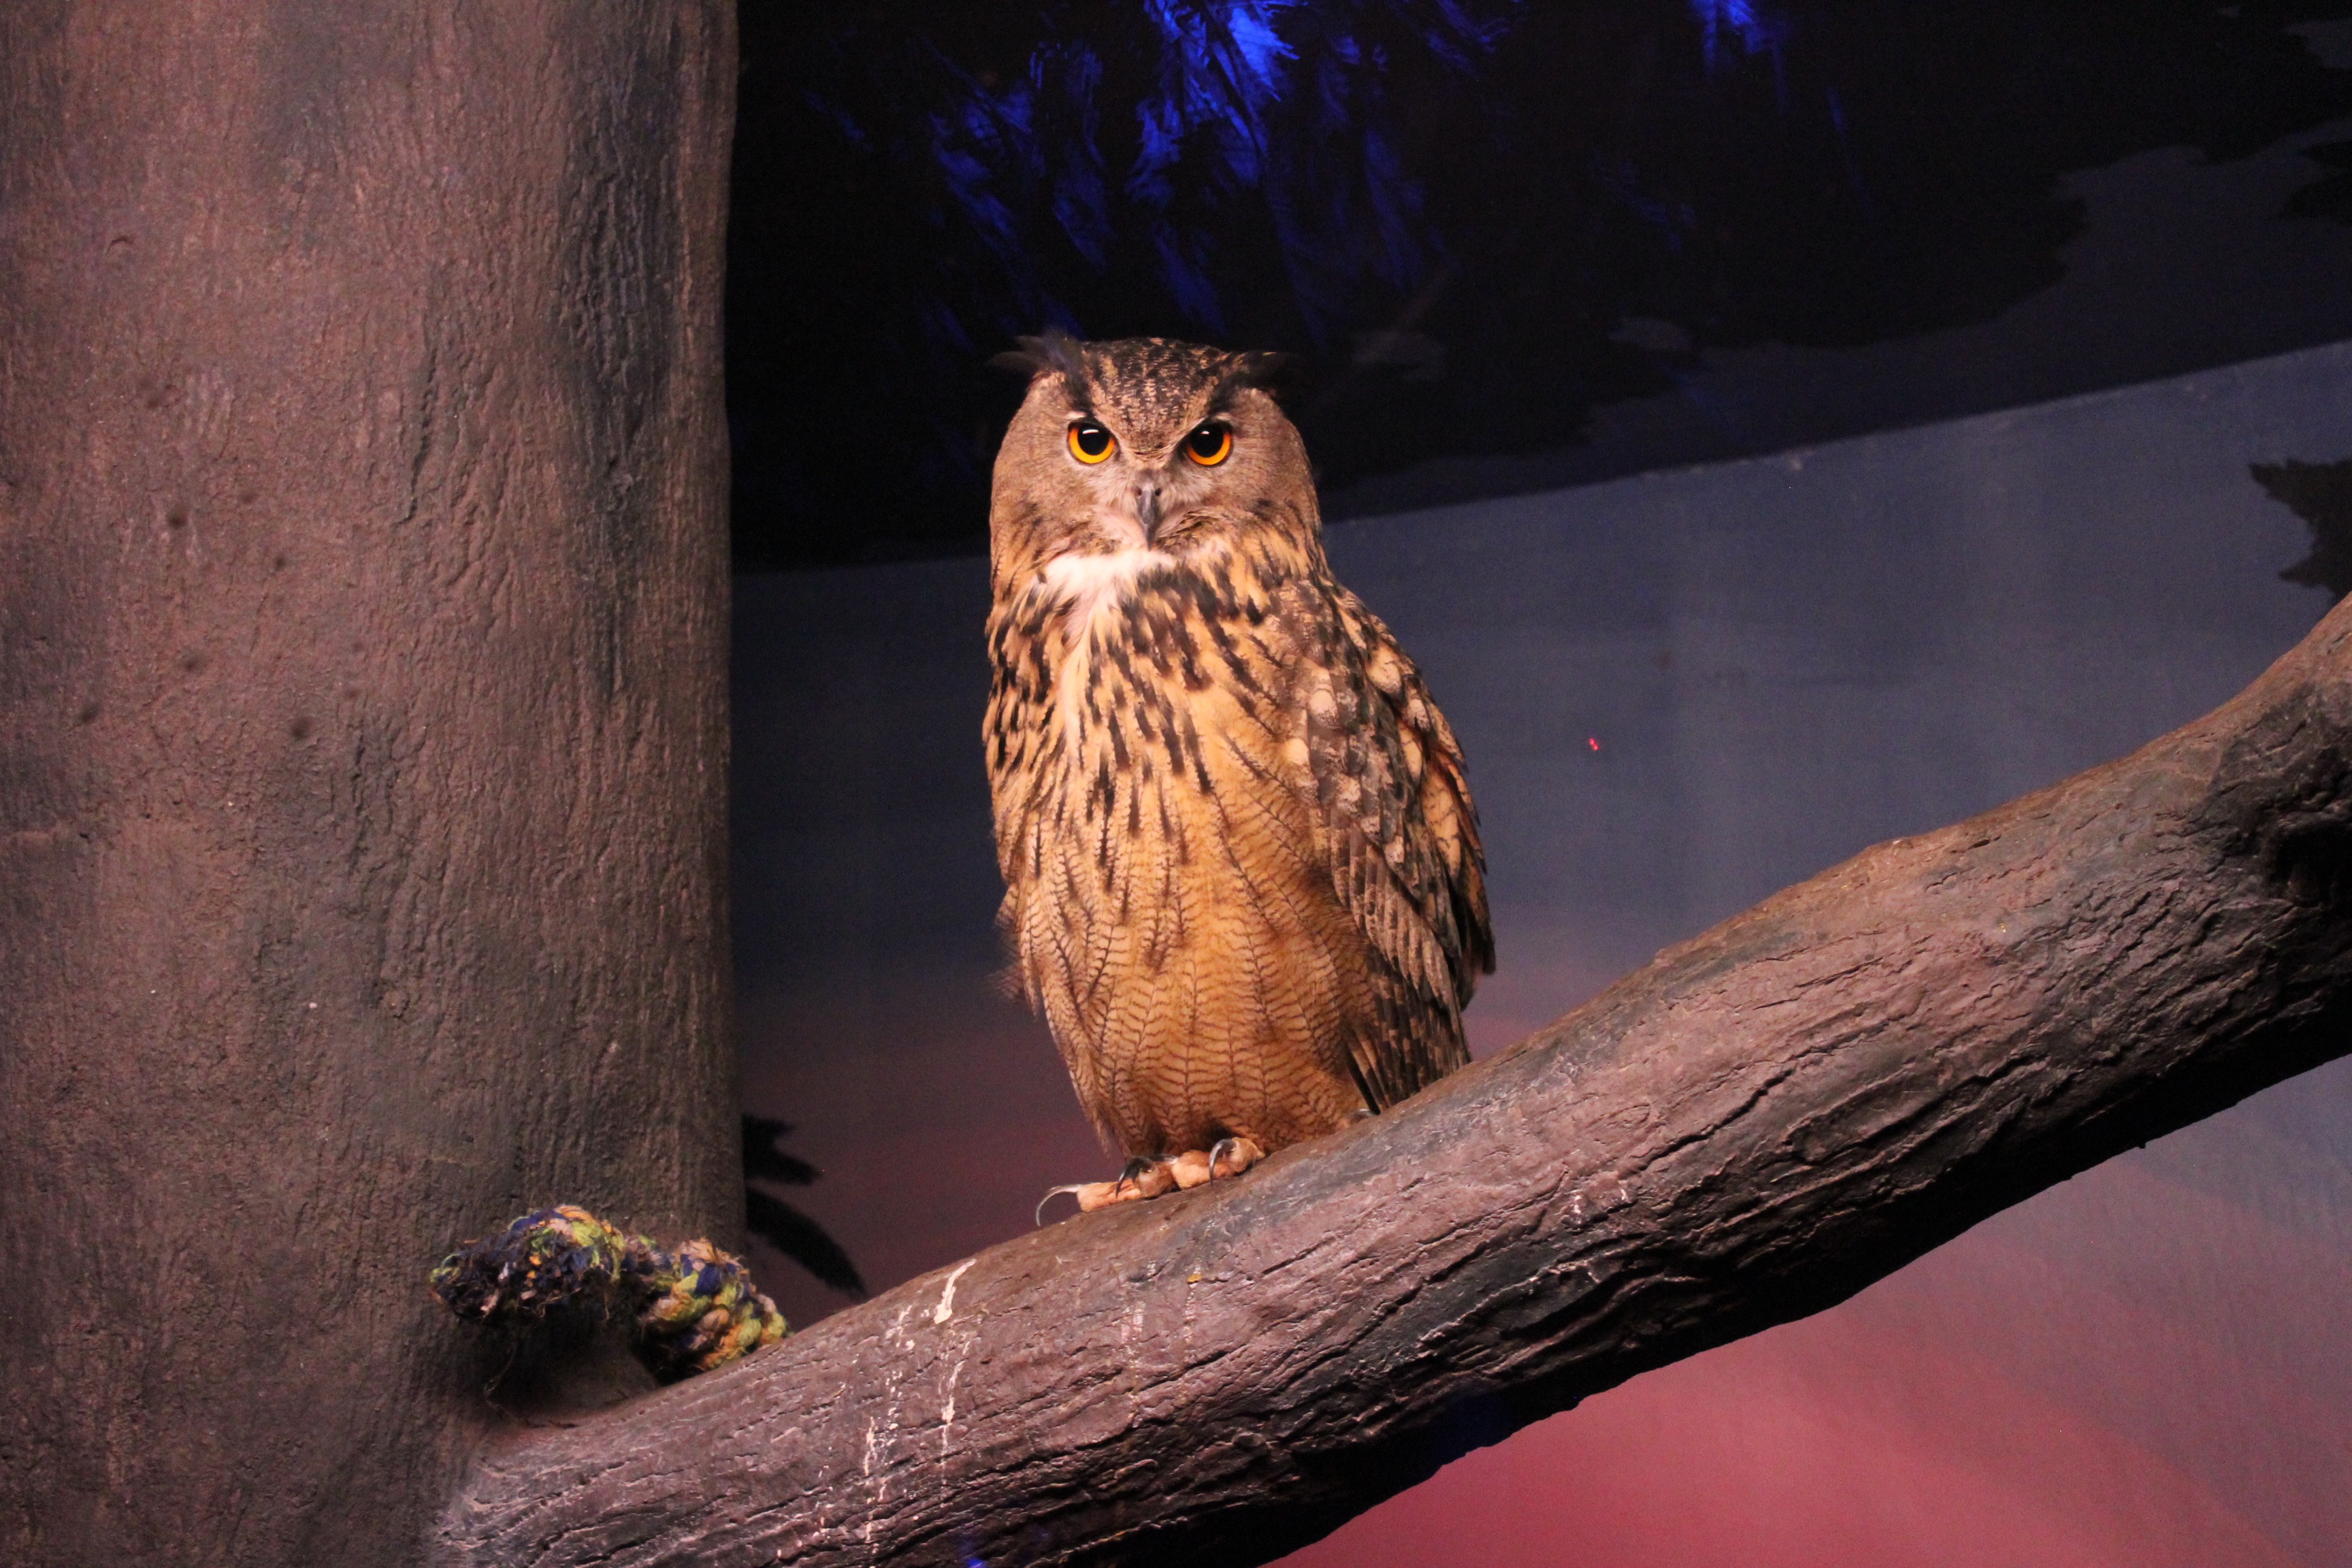
nature, bird, wildlife, zoo, beak, owl, fauna, bird of prey, vertebrate